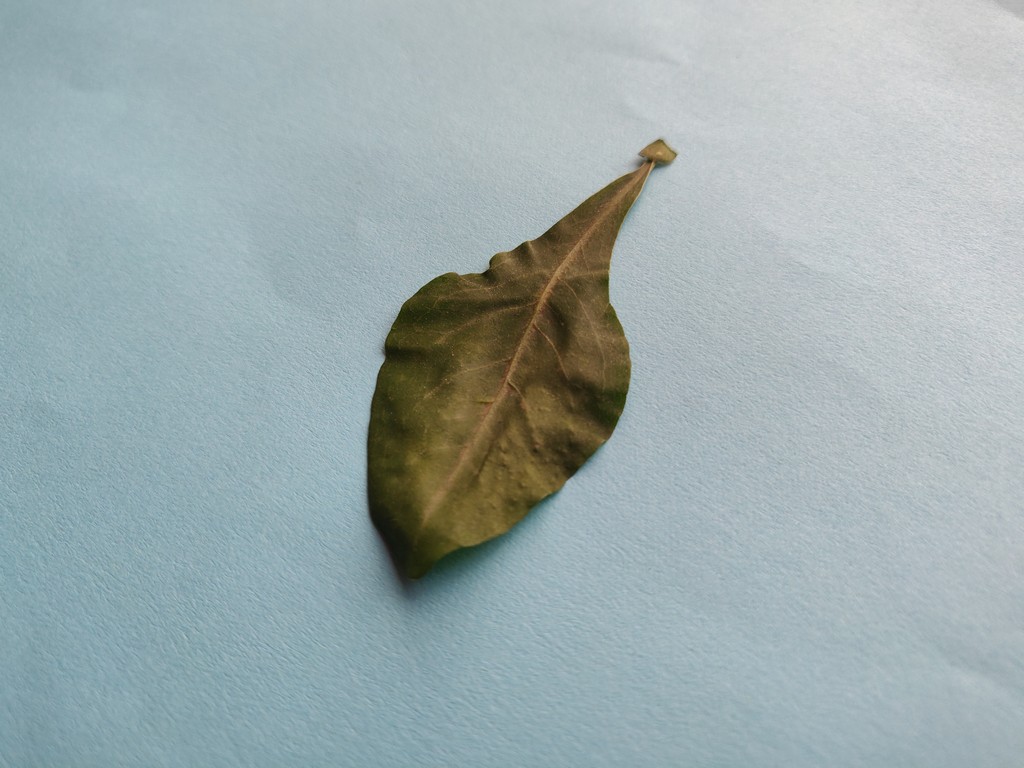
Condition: Healthy
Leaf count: single
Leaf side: front